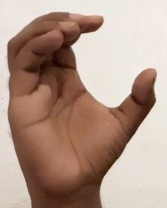
ASL sign: C